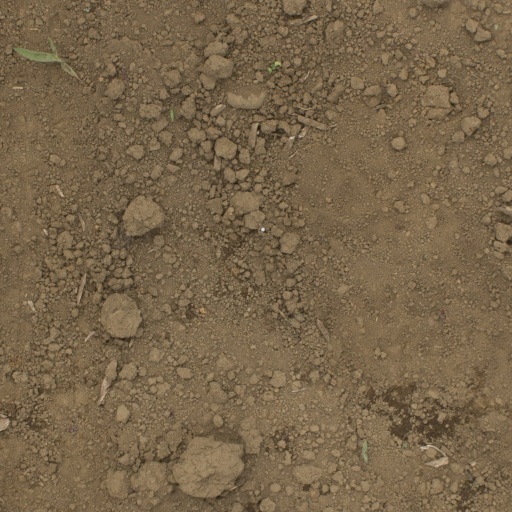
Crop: Jerusalem artichoke